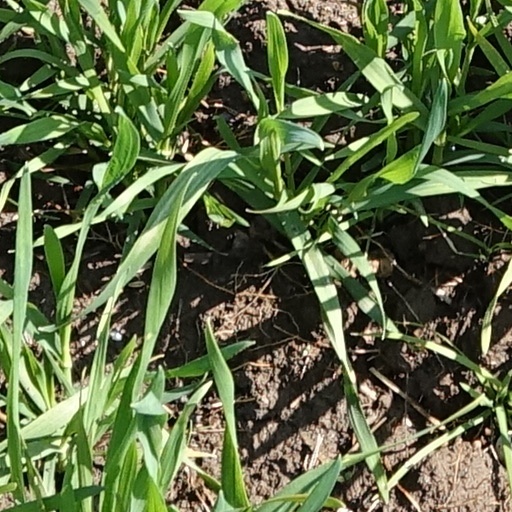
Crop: wheat